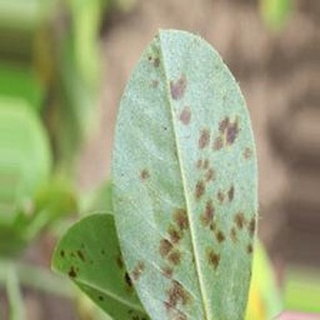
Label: groundnut_rust